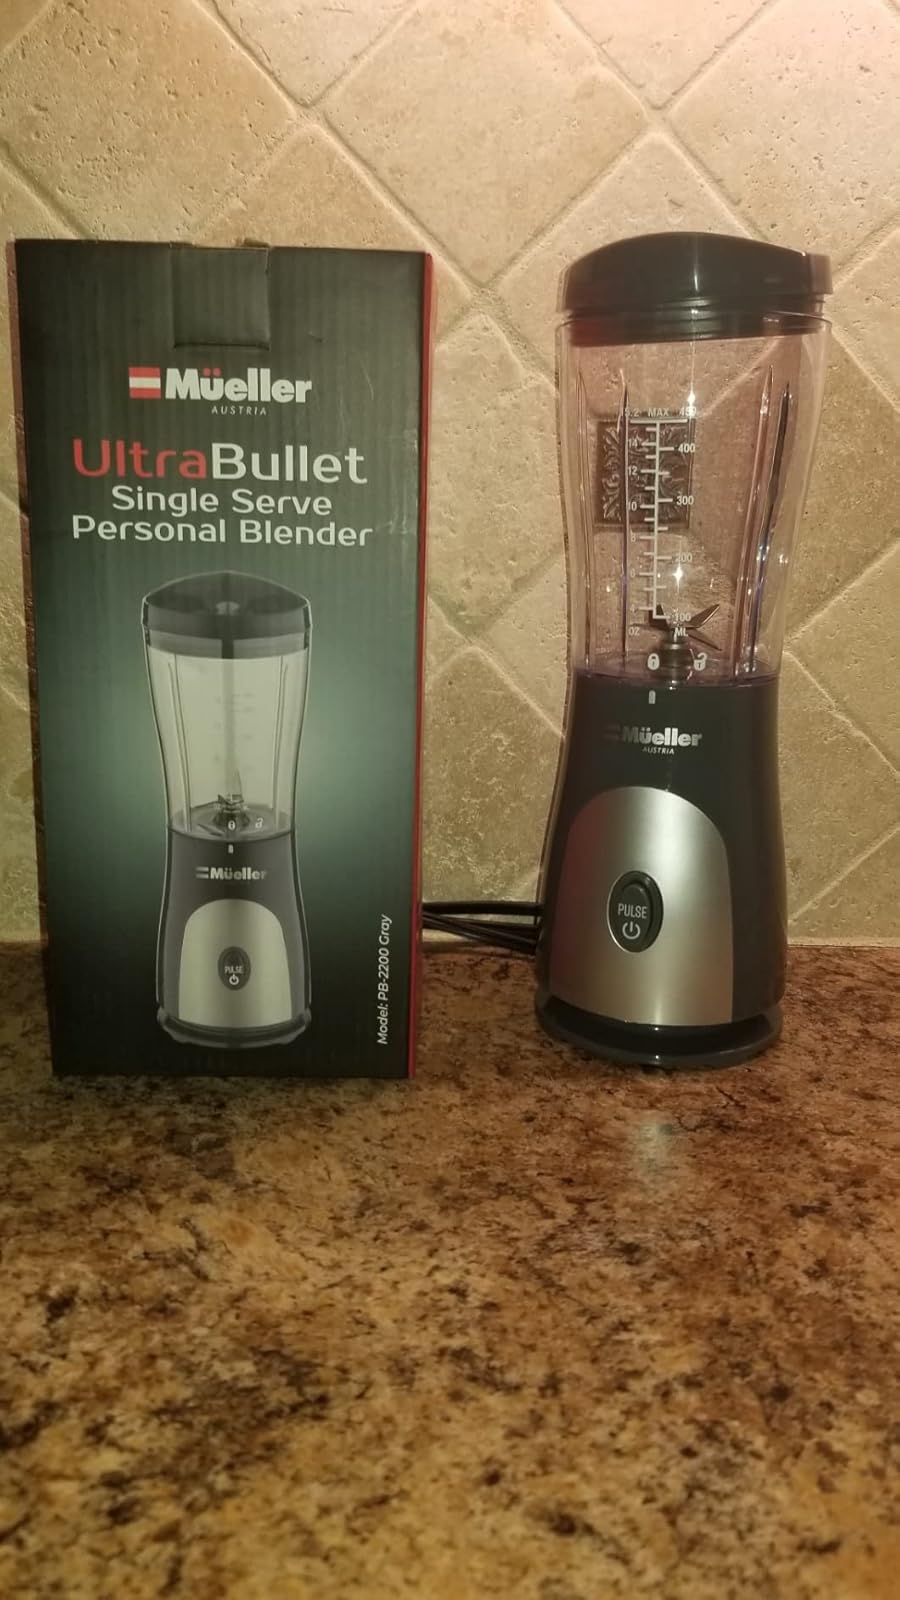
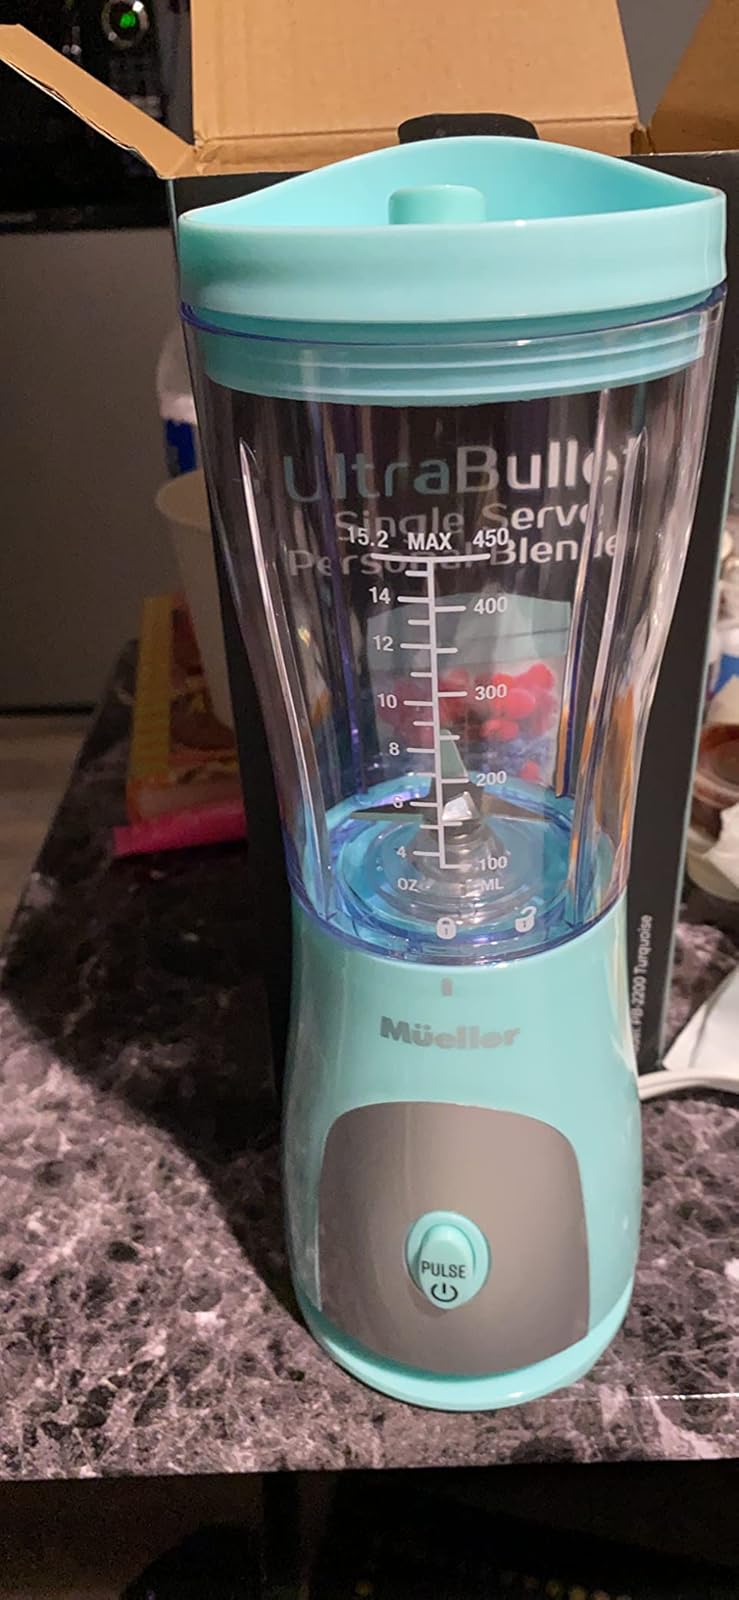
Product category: items_blender
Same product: no